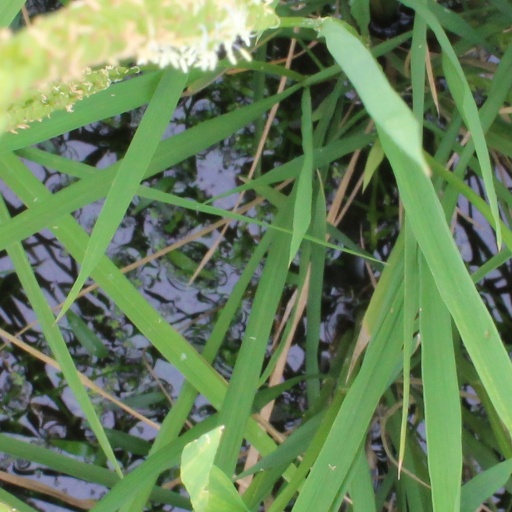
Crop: rice